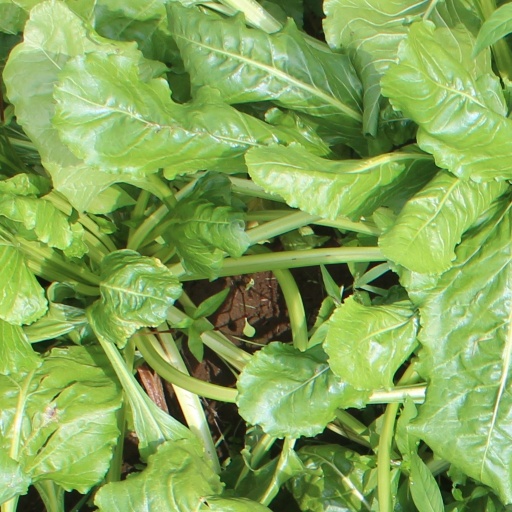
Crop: sugar beet